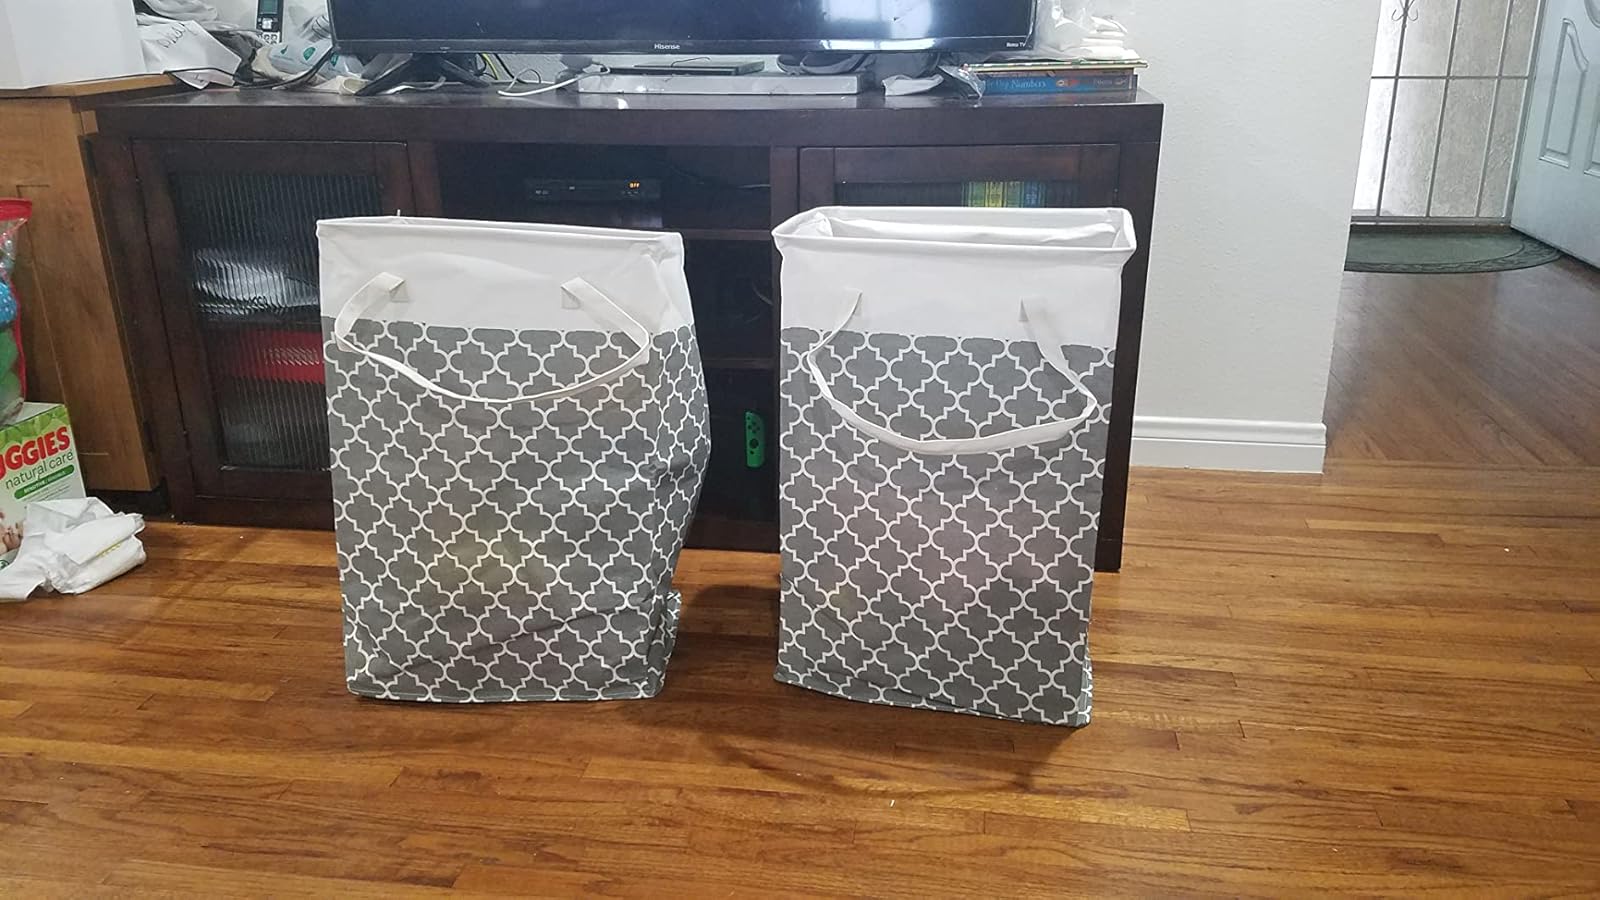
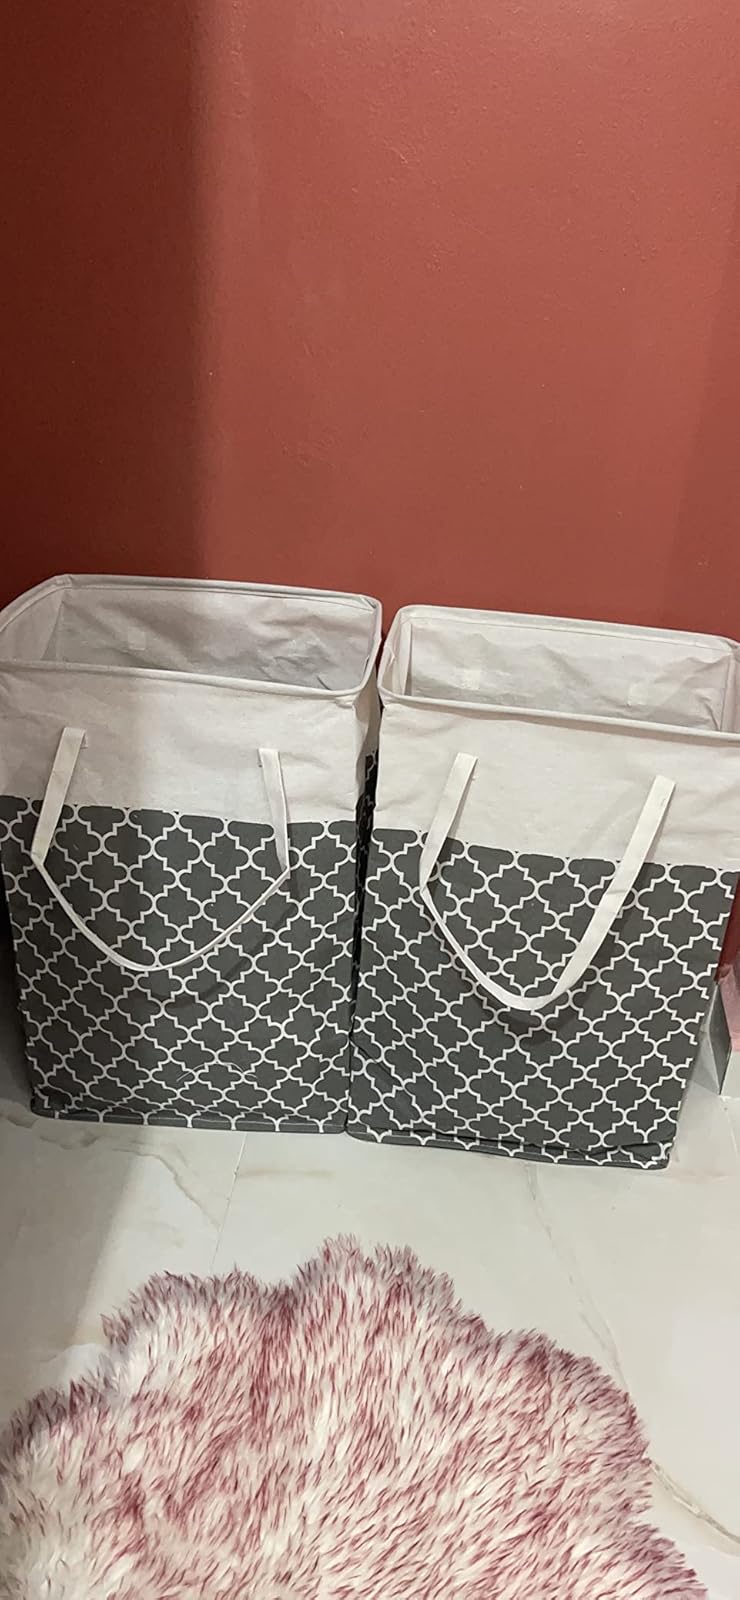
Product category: items_hamper
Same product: yes